Hillhead Baptist Church

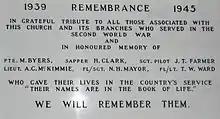
Second World War dead from Hillhead Baptist Church.

In the 1940s, a fourth minister from Hillhead Baptist Church was elected to the Baptist Union of Scotland presidency.